Teeth cleaning

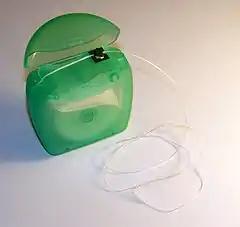
Dental floss

Teeth cleaning is part of oral hygiene and involves the removal of dental plaque from teeth with the intention of preventing cavities (dental caries), gingivitis, and periodontal disease.